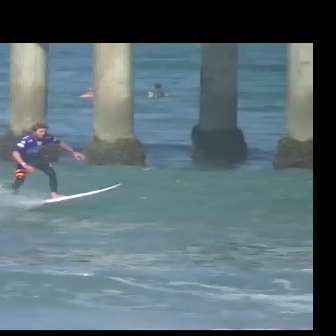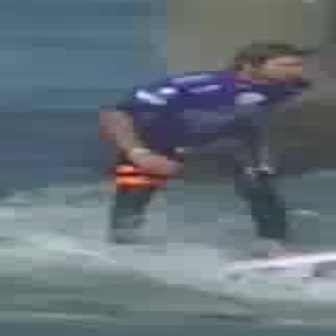
  Please identify the target specified by the bounding box [6,122,86,202] in the first image and locate it in the second image. Return the coordinates in [x_min,y_min,x_max,y_max] format.
Answer: [93,42,311,258]